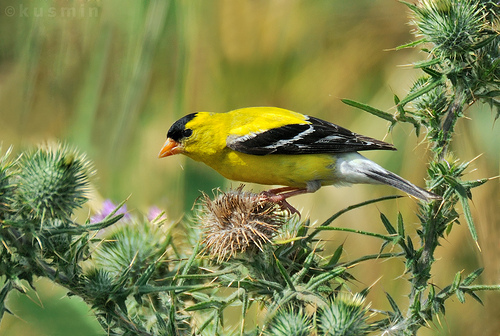
a beautiful yellow bird having orange small beak and with black crown and wings, and has white vent and undertail coverts.
a small yellow bird with black whites, white wingbars, a white rump, and a black crown.
this bird has a vivid yellow belly, head, and back, black wings and crown, an orange bill, and white rump and tail.
a small, yellow bird with a black crown, black and white fringed secondary and primary wing feathers, and a white and gray tail.
this small bird has a short pointed orange bill with a black crown and bright yellow throat and breast.
yellow bird with black wings and crown, white rump and short orange bill.
this small bird has a yellow belly, breast and back, a black crown, and black wings with grey tips.
the bird is bright yellow in color with black accents and has an orange bill.
this bird is black and yellow in color, and has a orange beak.
this bird has black fur on its head, a short orange pointy beak, pink legs and feet, striped wings, and a long tail.
Species: American Goldfinch